Cybermania '94

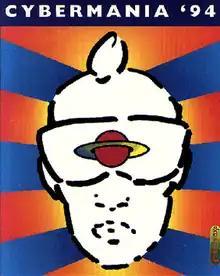
Poster by Peter Max

Cybermania '94: The Ultimate Gamer Awards was the first televised video game awards show. Created by the Academy of Interactive Arts & Sciences (AIAS), the two-hour event was broadcast live on TBS on November 5, 1994, with Leslie Nielsen and Jonathan Taylor Thomas as the hosts. Out of twelve award categories, "Mortal Kombat" won "Best Overall Game". Although the show was received negatively, it was seen by 1.1% of US households and the AIAS produced a less successful follow-up in 1996. Geoff Keighley, who had been part of the production for "Cybermania '94", went on to work on video game awards for other networks and created The Game Awards in 2014.